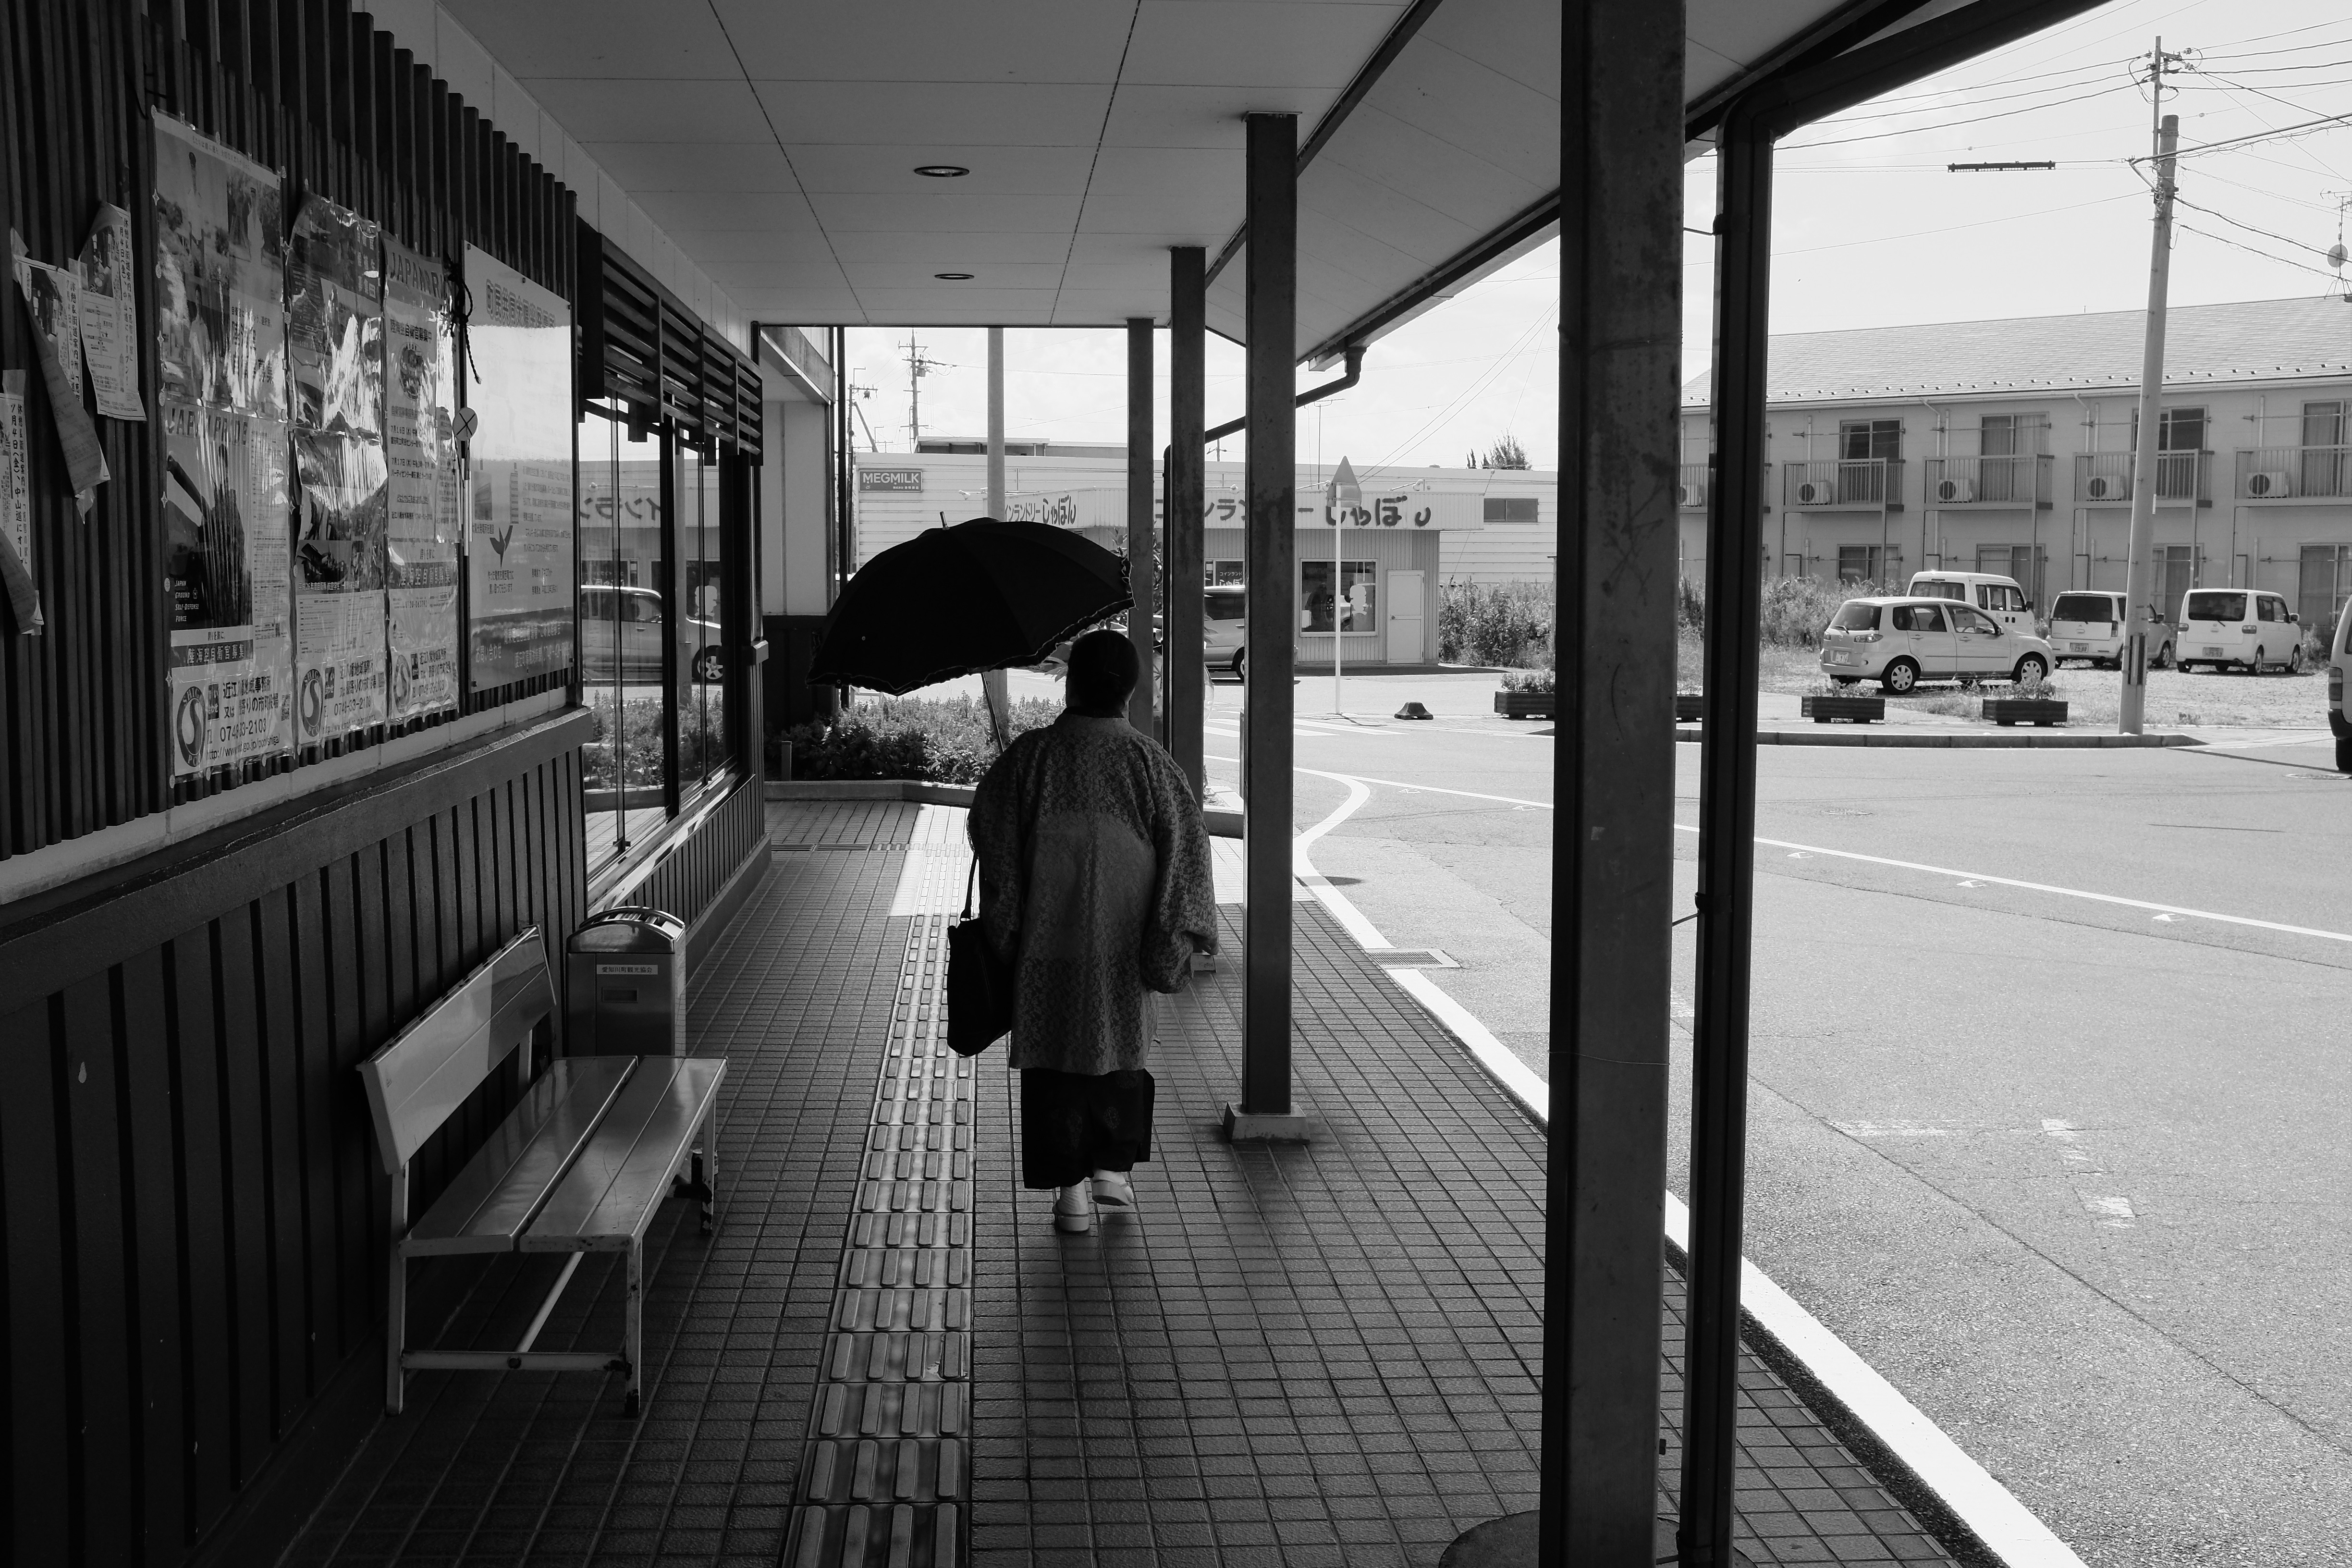
black and white, road, white, street, transport, vehicle, black, monochrome, public transport, infrastructure, snapshot, shape, urban area, monochrome photography